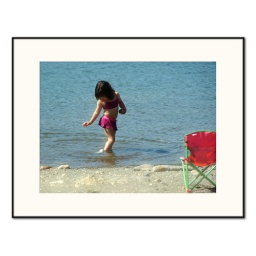
Little girl is playing in the water at Lake Natoma.